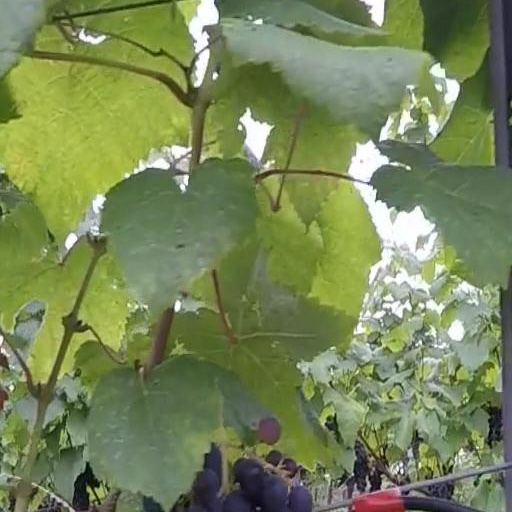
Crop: grape